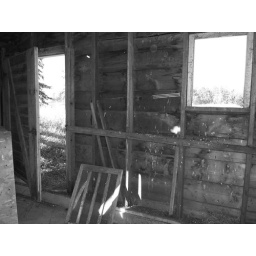
This is in the barn, looking out the door and window on the N end.